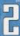
Number: 2